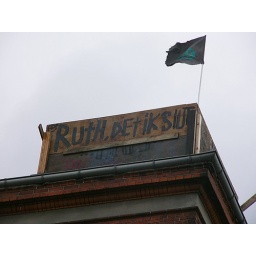
A barricade on the roof of the building. 'Ruth' is the head of Faderhuset, the Christian group who bought the building in dubious circumstances.